Project Weber/RENEW

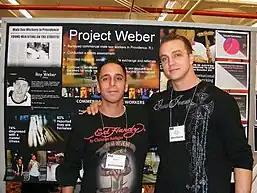
Rich Holcomb and James Waterman displaying the Project Weber poster at the 2010 HIV Prevention Summit in Washington DC.

In 2008, Project Weber was founded by Rich Holcomb and James Waterman, in Providence, as the first supportive services in America to exclusively serve male sex workers. The project was named in honor of Roy Weber, a sex worker who was found murdered in Providence in 2003. Project Weber opened its first drop-in center in 2013. After two years of running the drop-in center and nearly seven years of complete abstinence from drugs and alcohol, Holcomb relapsed and resigned as director of Project Weber. The merger into Project Weber/RENEW occurred, in part, to sustain the work of Project Weber, after Holcomb's departure as director. Holcomb continues to be involved in the organization.